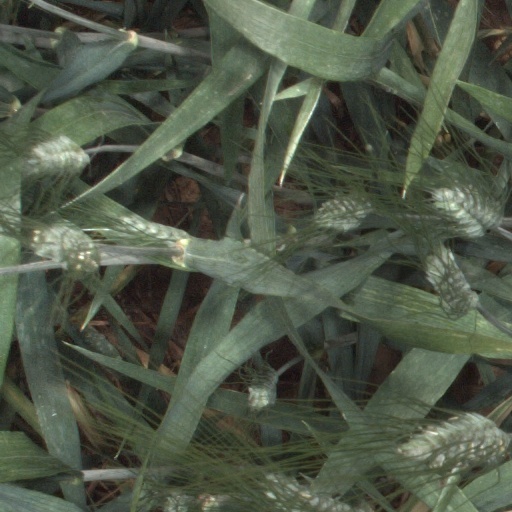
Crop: wheat